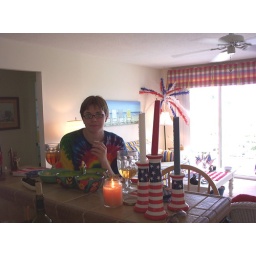
Wren sits at the bar surrounded by Independence Day decorations at my Aunt and Uncle's beach house.